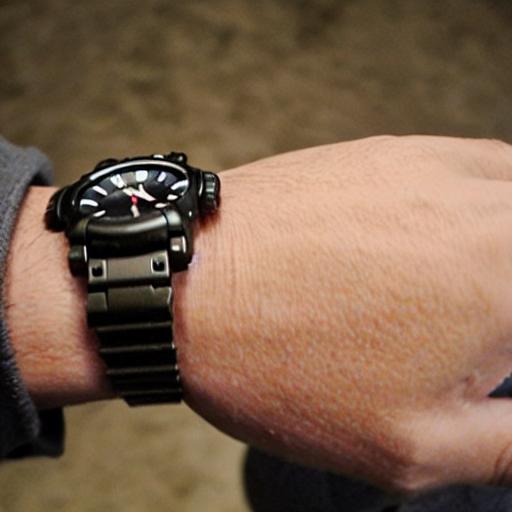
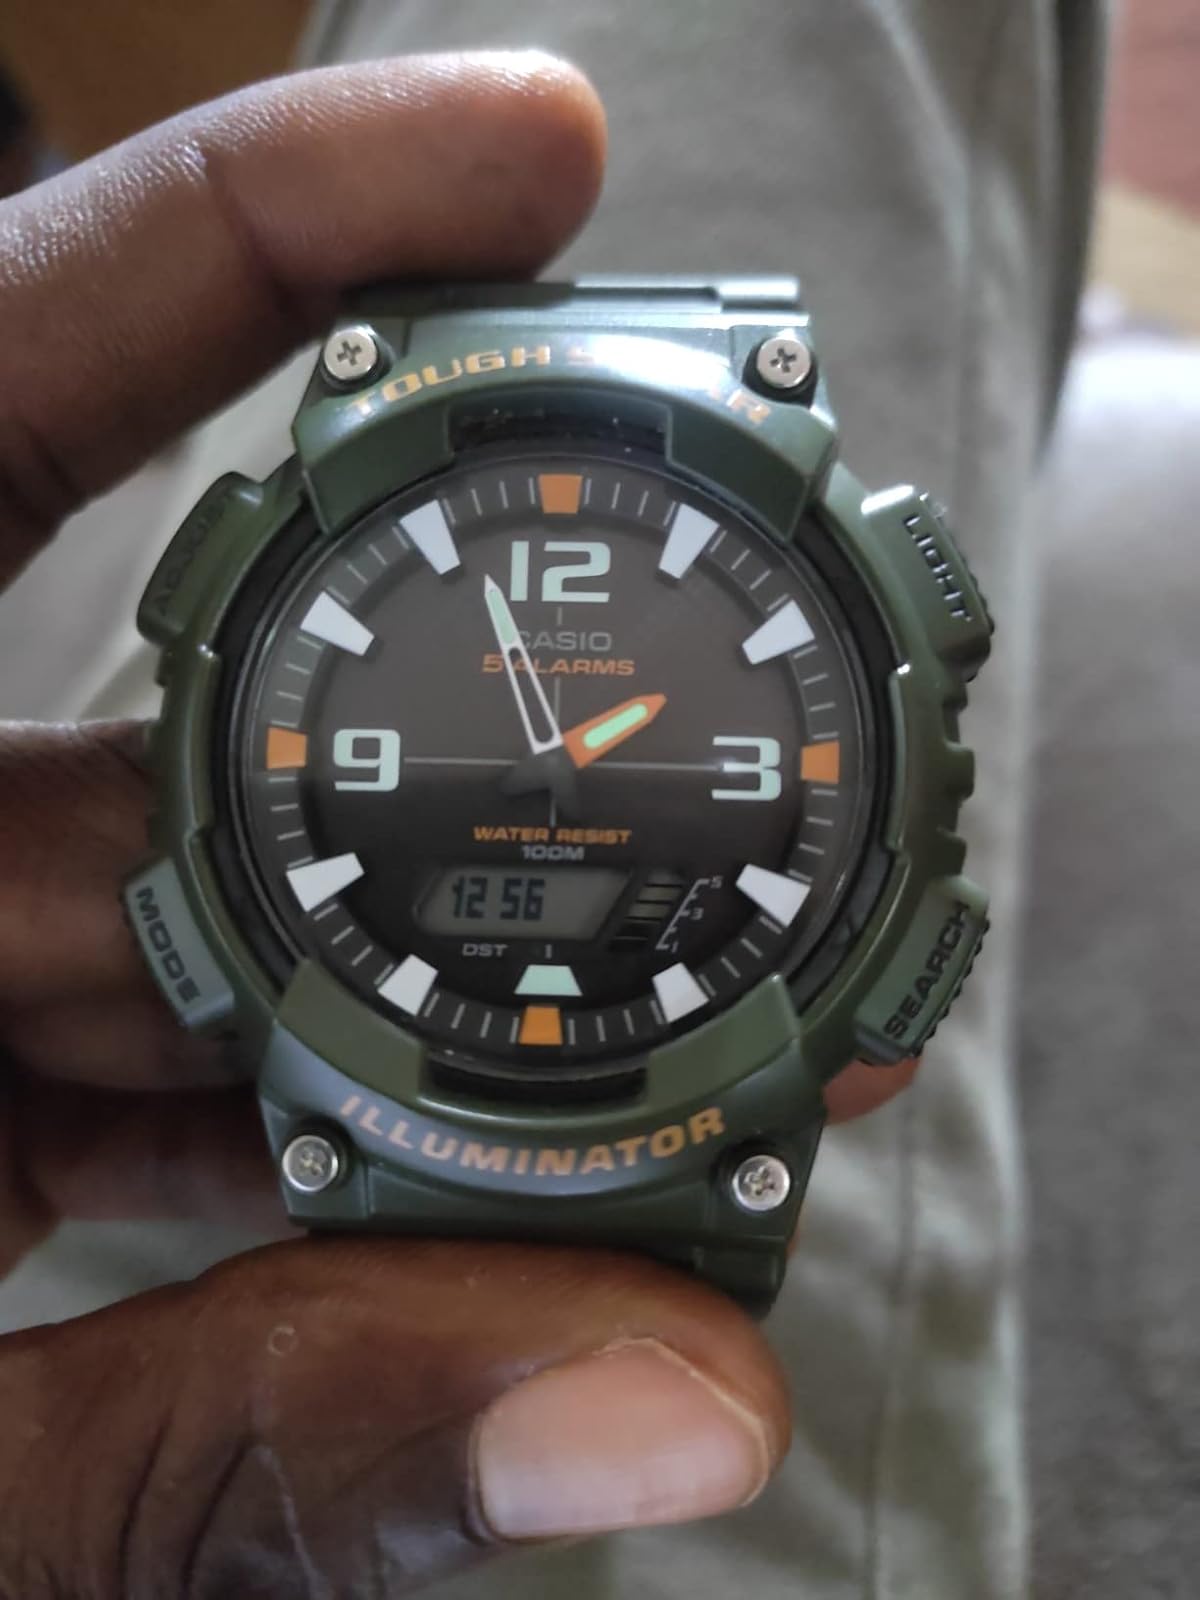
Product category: accessories_watch
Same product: no